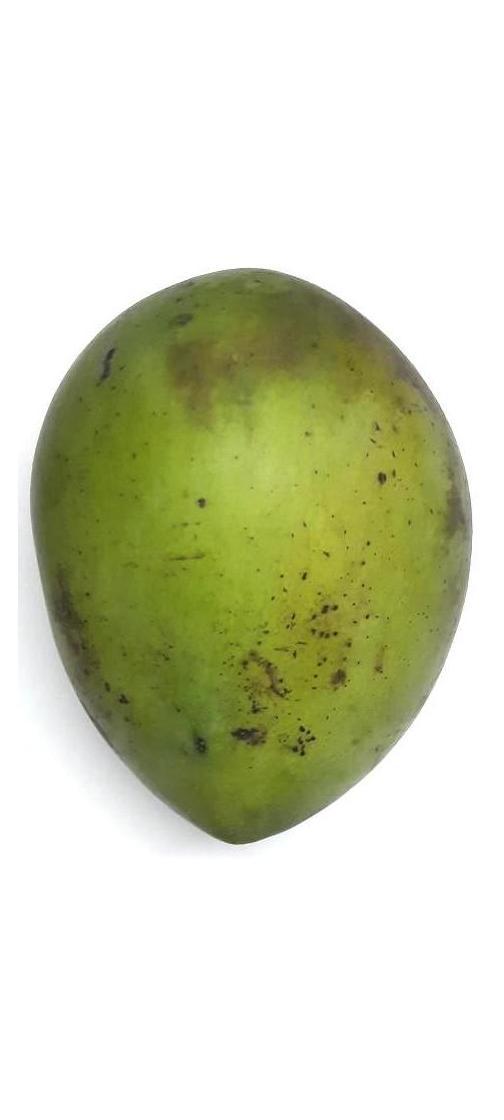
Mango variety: Harivanga